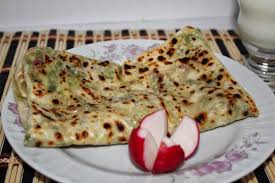
Yemek: gozleme